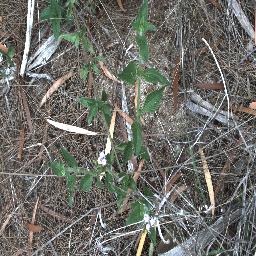
Label: siam_weed